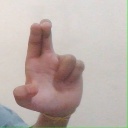
अक्षर: आ